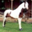
Label: horse